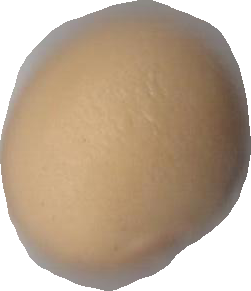
Variety: Dega